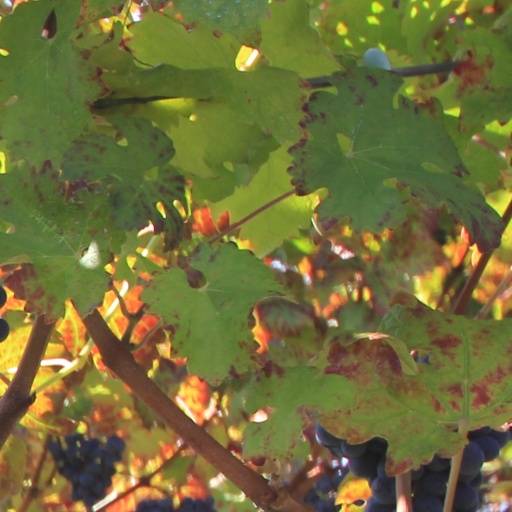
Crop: grape